Voodoo (aircraft)

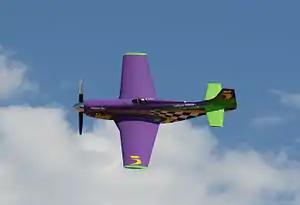
Pilot Steven Hinton, Jr. takes "Voodoo" to win the 2014 Gold Championship

Voodoo is a highly modified North American P-51 Mustang that was the 2013, 2014 and 2016 Unlimited-class champion of the Reno Air Races. The pilot for these wins was Steven Hinton, Jr of Chino, California.